Henry Jerome de Salis

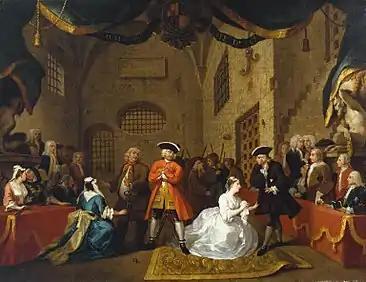
Hogarth's "The Beggar's Opera VI", 1731, (22.5 x 30 inches). On De Salis' wall from 1798.

Lyttelton; Jeremiah Milles (c 1714 – 1784); Le Despencer; Anthony Shepherd (1721–1796); John Hunter; Robert Mylne (1734–1811); Erasmus Saunders (d. 1775); Samuel Wegg (1723–1802). He was a Justice of the Peace (JP) for Buckinghamshire and a subscriber to the Society for the Propagation of Christian Knowledge (SPCK), and the Society for the Propagation of the Gospel (SPG).